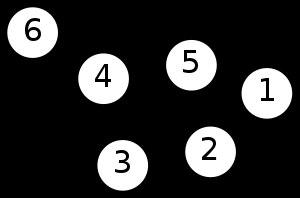
En théorie des graphes, une branche des mathématiques, le lemme des poignées de main est la déclaration selon laquelle chaque graphe non orienté fini a un nombre pair de sommets de degré impair. Plus trivialement, dans une réunion de plusieurs personnes dont certaines se serrent la main, un nombre pair de personnes devra serrer un nombre impair de fois la main d'autres personnes.
En théorie des graphes, un sommet, aussi appelé nœud et plus rarement point, est l'unité fondamentale d'un graphe.
La théorie des graphes est la discipline mathématique et informatique qui étudie les graphes, lesquels sont des modèles abstraits de dessins de réseaux reliant des objets. Ces modèles sont constitués par la donnée de sommets, et d'arêtes entre ces sommets ; ces arêtes sont parfois non-symétriques et sont appelés des flèches.
Dans le domaine de la théorie des graphes, le théorème de Kirchhoff, aussi appelé matrix-tree theorem, nommé d'après le physicien Gustav Kirchhoff, est un théorème donnant le nombre exact d'arbres couvrants pour un graphe non orienté quelconque. C'est une généralisation de la formule de Cayley qui donne ce résultat pour les graphes complets non orientés.
En théorie des graphes, une arête, aussi appelé lien est une liaison entre deux sommets d'un graphe.
En mathématiques, et plus précisément en théorie des graphes, un graphe est une structure composée d'objets dans laquelle certaines paires d'objets sont en relation. Les objets correspondent à des abstractions mathématiques et sont appelés sommets, et les relations entre sommets sont des arêtes. On distingue les graphes non orientés, où les arêtes relient deux sommets de manière symétrique, et les graphes orientés, où les arêtes, alors appelées flèches, relient deux sommets de manière asymétrique.